Sky position (RA, Dec in degrees): 184.579, 3.598
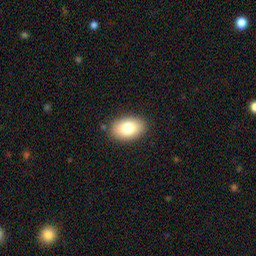
Galaxy morphology: In-between Round Smooth Galaxies